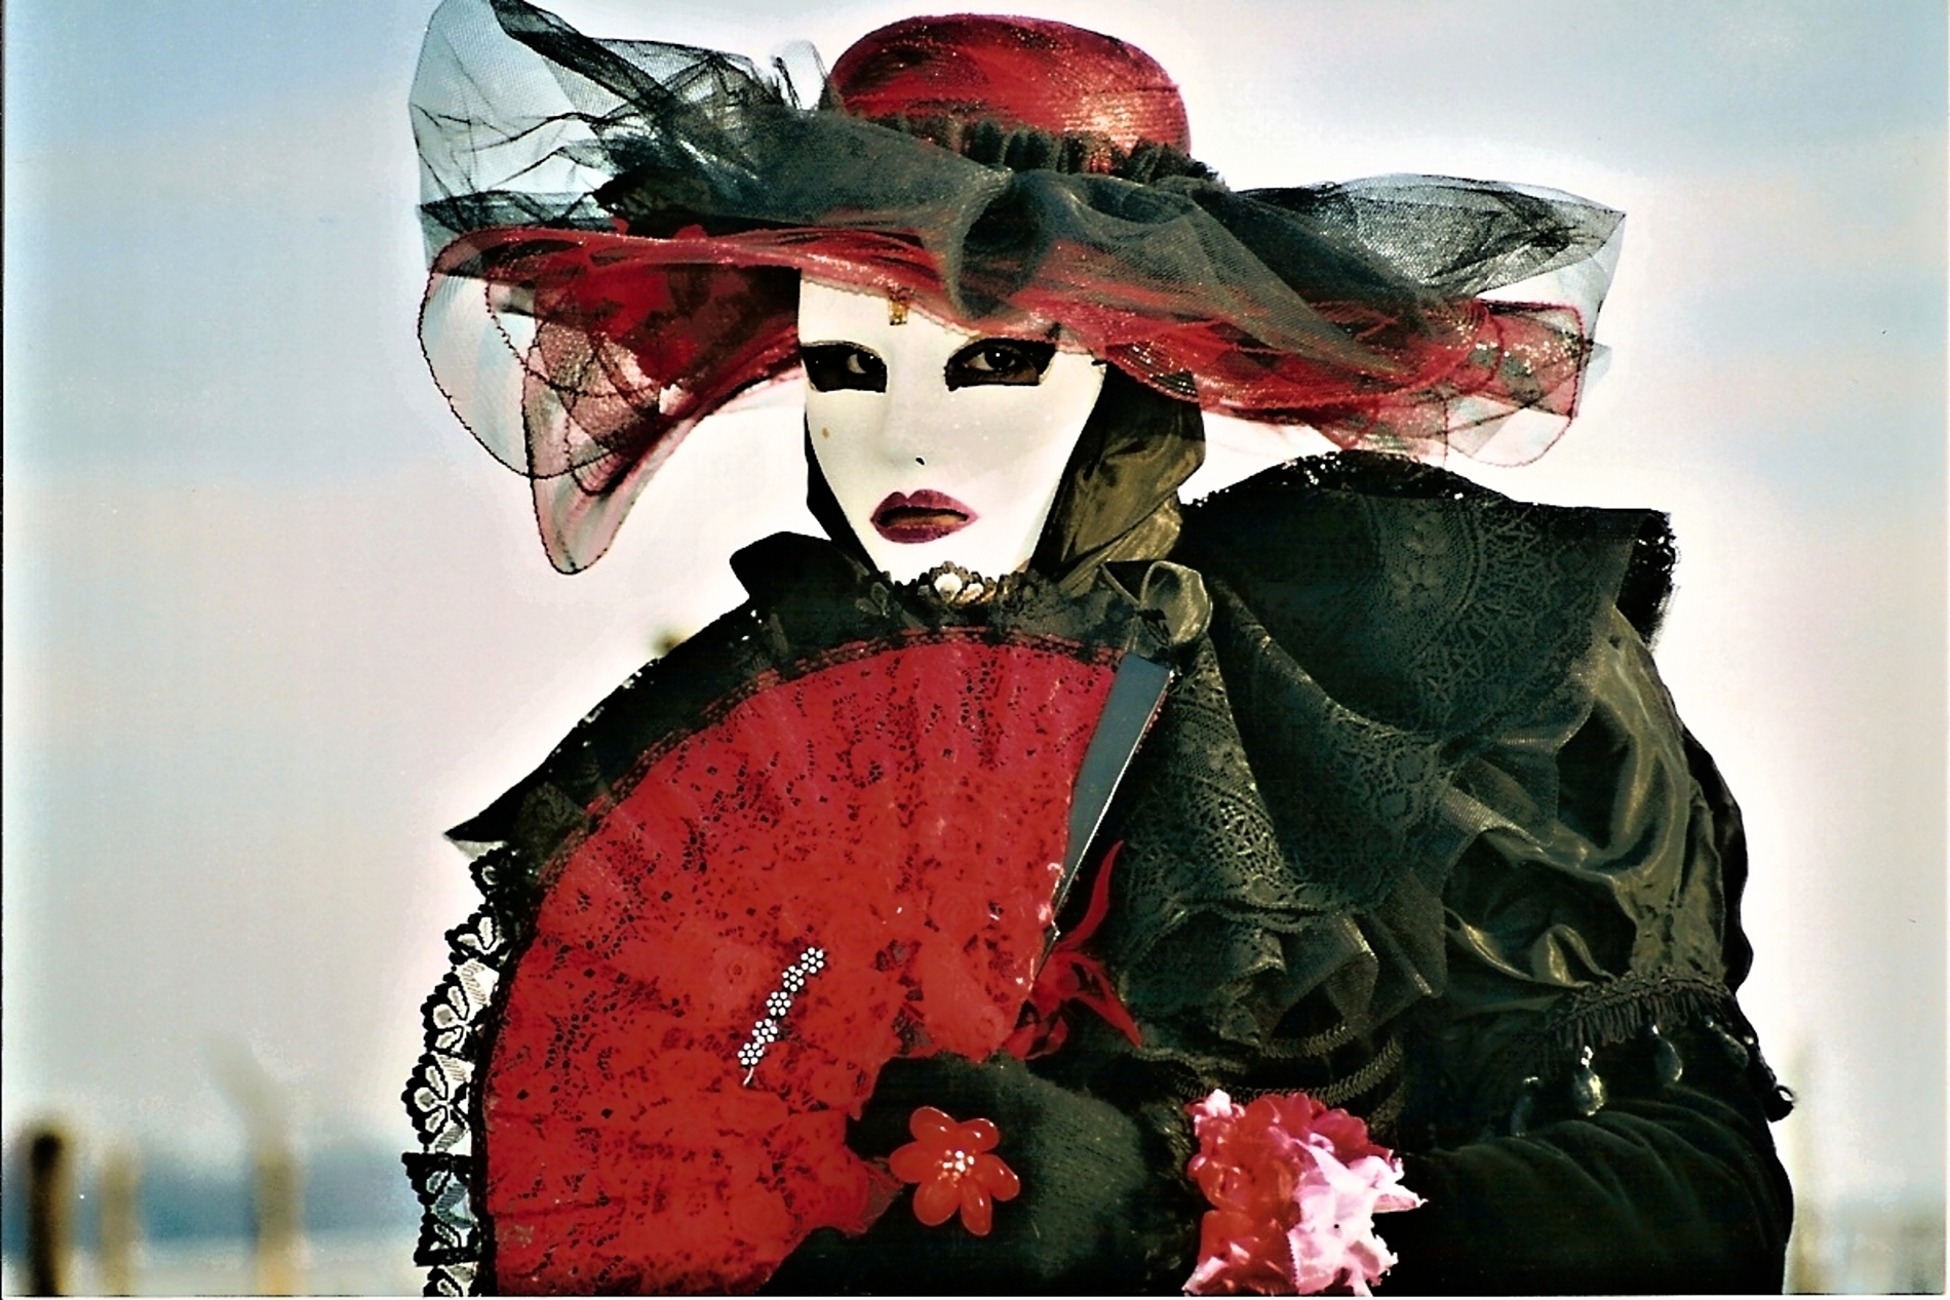
water, woman, building, palace, female, celebration, spring, red, carnival, lagoon, human, italy, venice, clothing, black, lady, face, men, art, festival, mask, illustration, women, move, venezia, beauty, decorated, masks, tradition, costume, headdress, the mask, implementation, annually, full body costume, taly